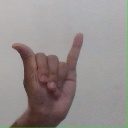
अक्षर: य